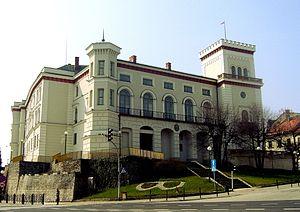
Château de Sułkowski en Bielsko-Biala